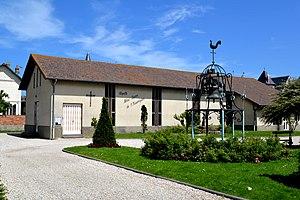
Blonville-sur-Mer (Calvados)
Blonville-sur-Mer est une commune française, située dans le département du Calvados et dans la région Normandie, peuplée de 1 545 habitants.
La chapelle Notre-Dame-de-l'Assomption de Blonville-sur-Mer est un édifice religieux du culte catholique situé rue Pasteur à Blonville-sur-Mer, dans le Calvados, en Normandie et faisant partie du diocèse de Bayeux et Lisieux.